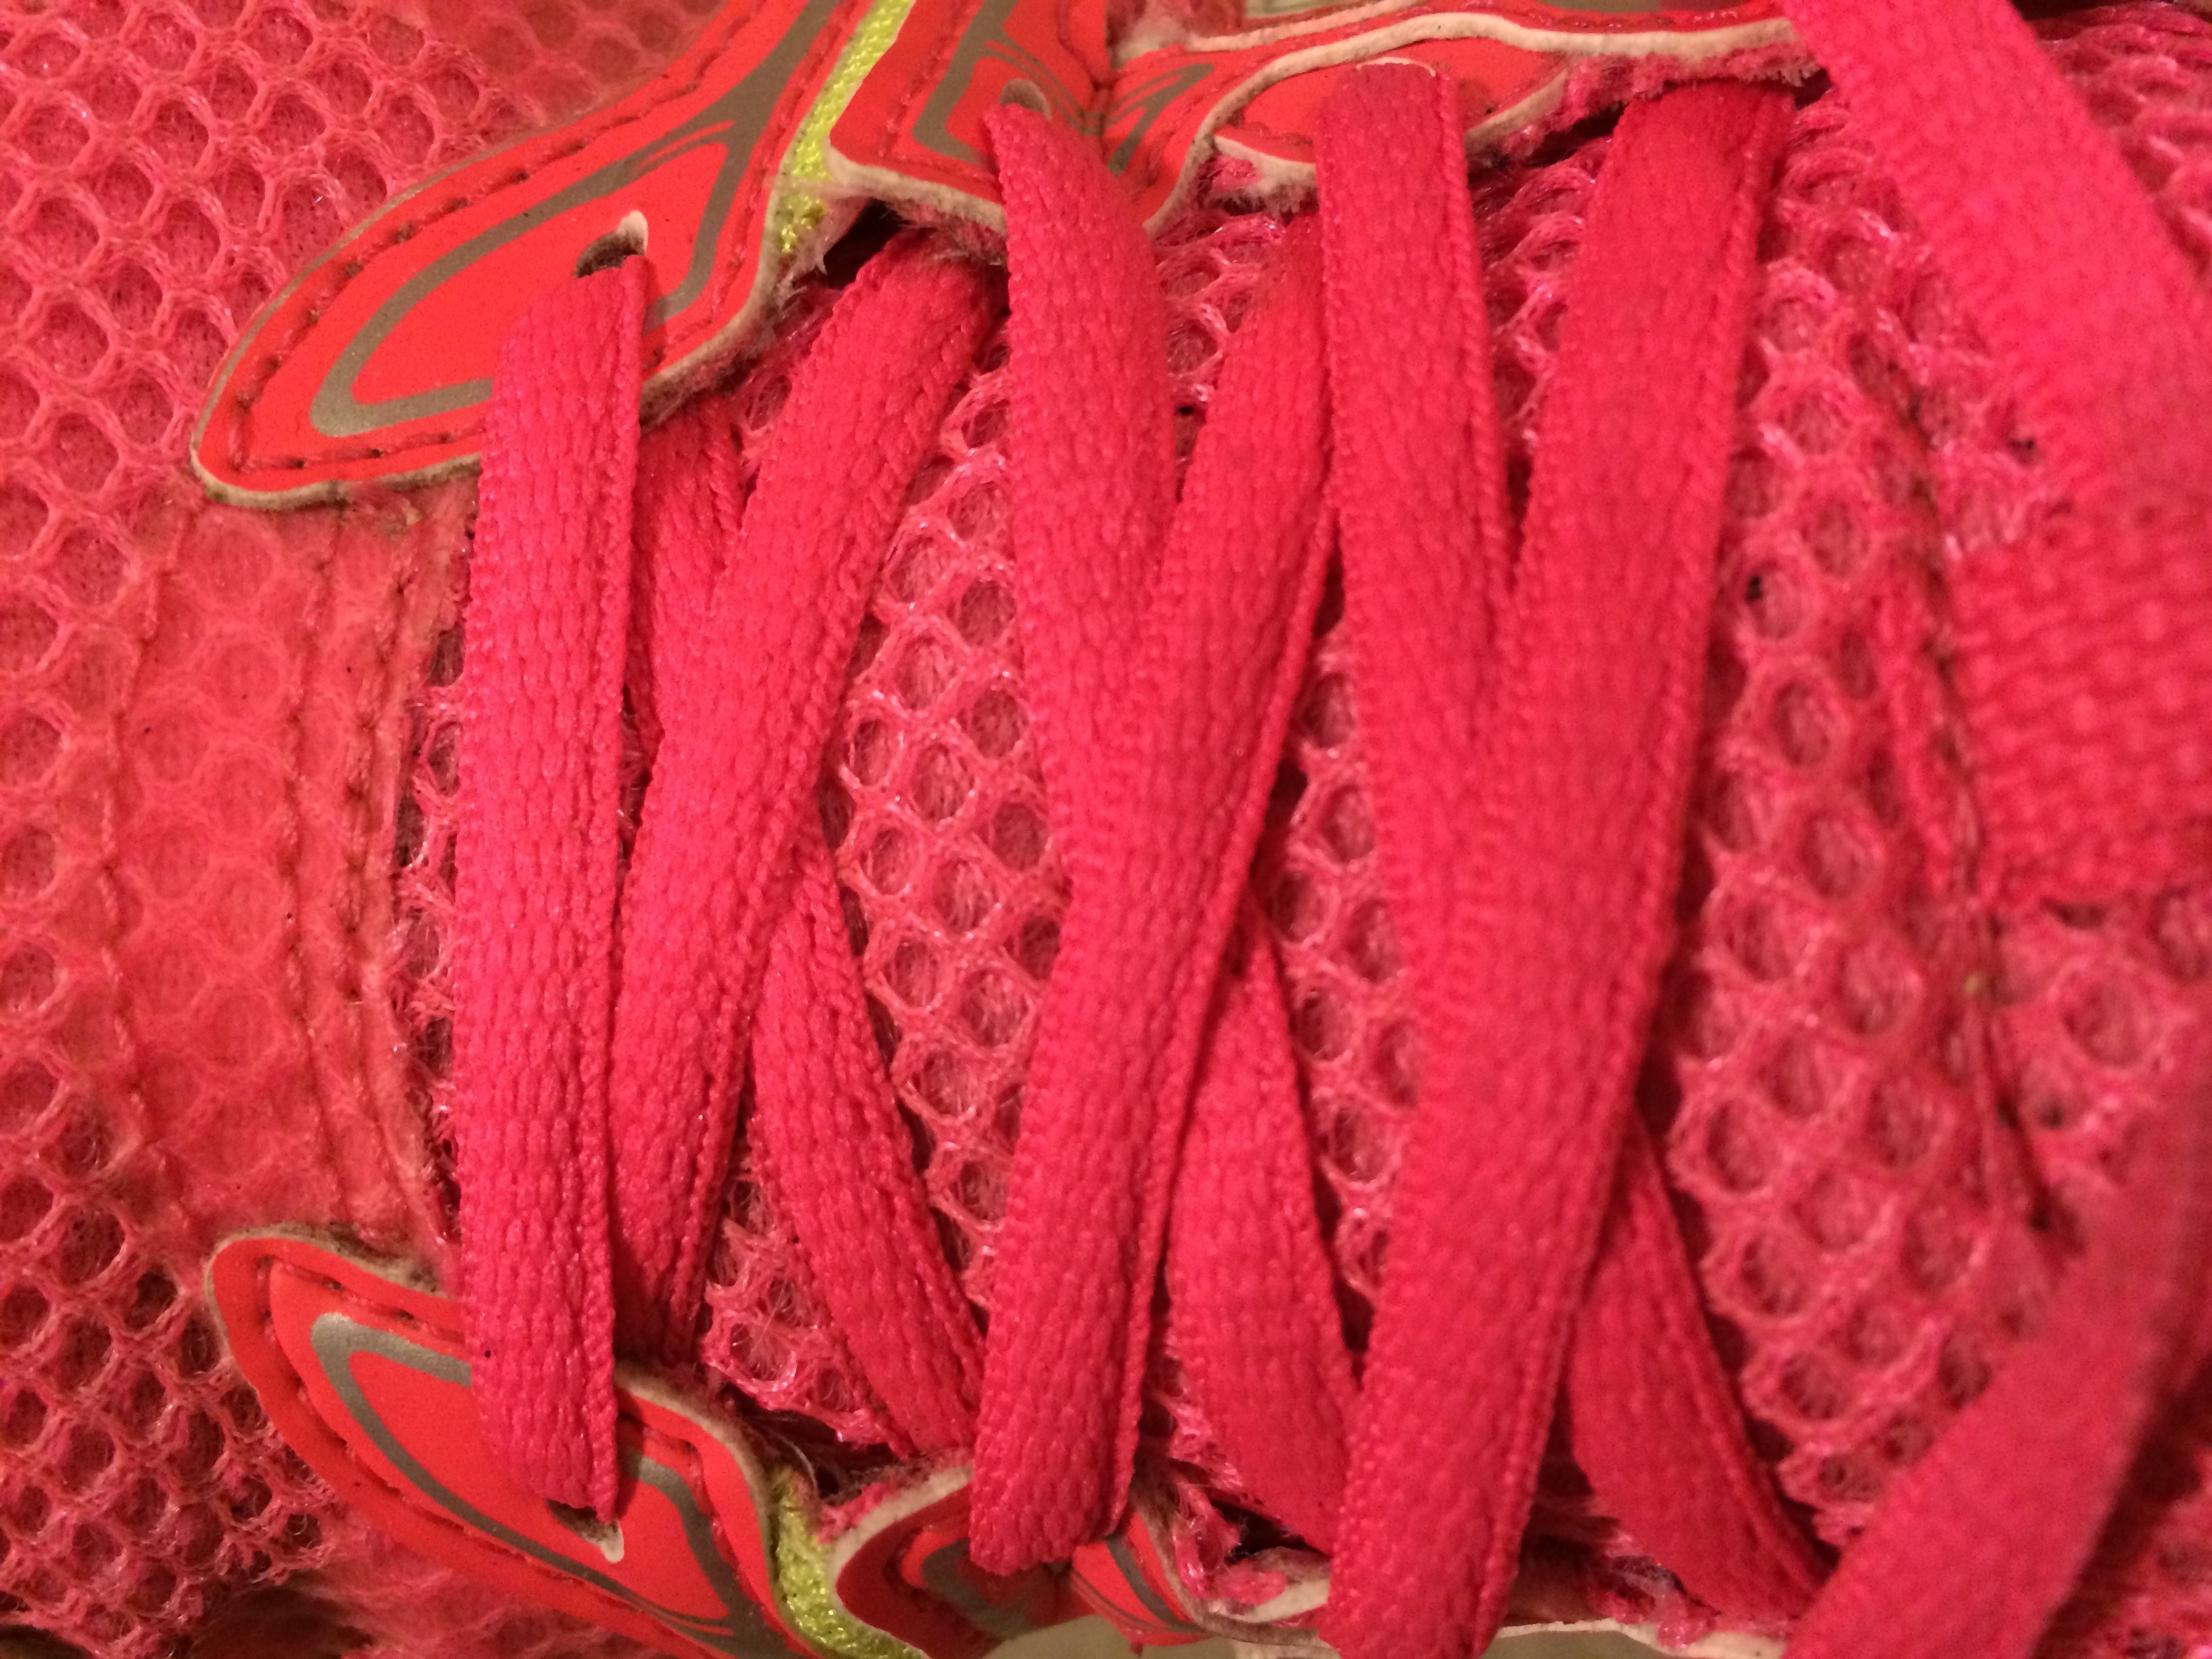
shoe, pattern, sneaker, red, athletic, training, clothing, pink, fitness, material, trainer, running shoe, crochet, knitting, textile, laces, art, footwear, magenta, shoe laces, sportswear, fashion accessory